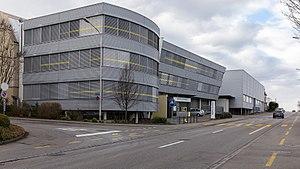
MOWAG est une entreprise suisse qui conçoit et développe des véhicules à destination de l'industrie militaire. Depuis 2003, MOWAG fait partie de General Dynamics